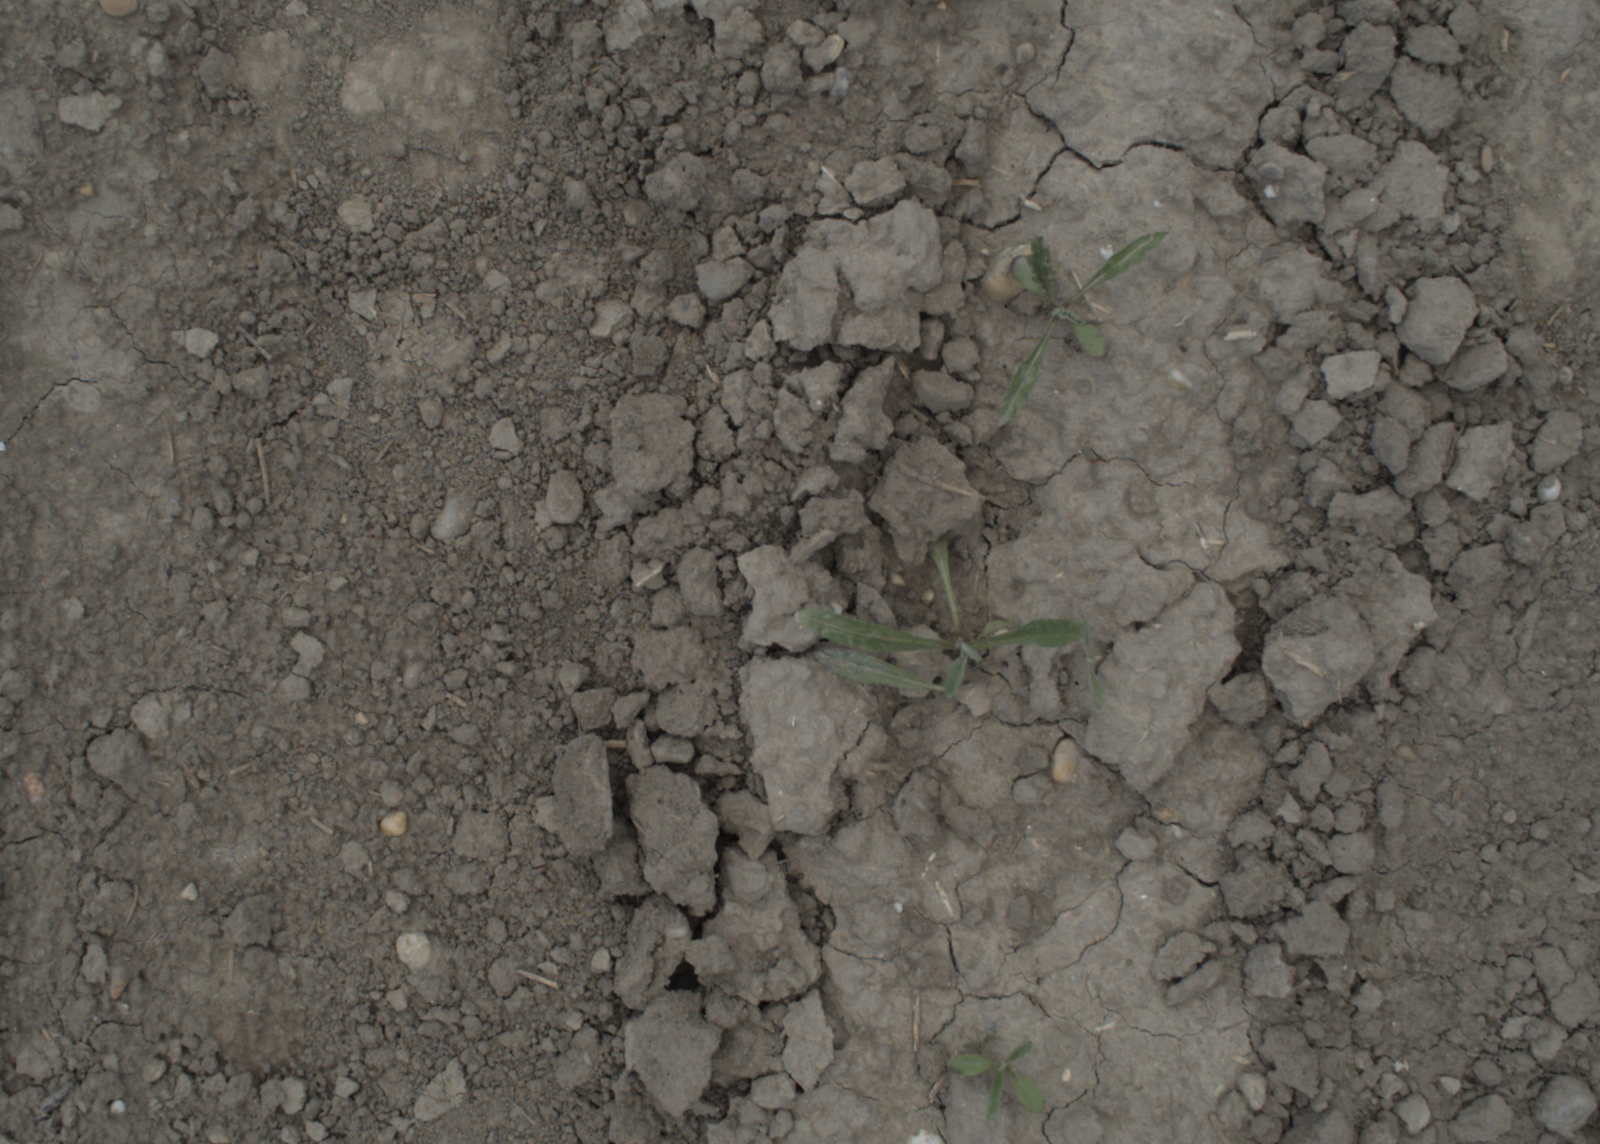
Capture date: 01.06.2021 12:15:59
Weather: mixed
Wind: light
Seeding date: 27.04.2021
Plant canopy height (mm): 888